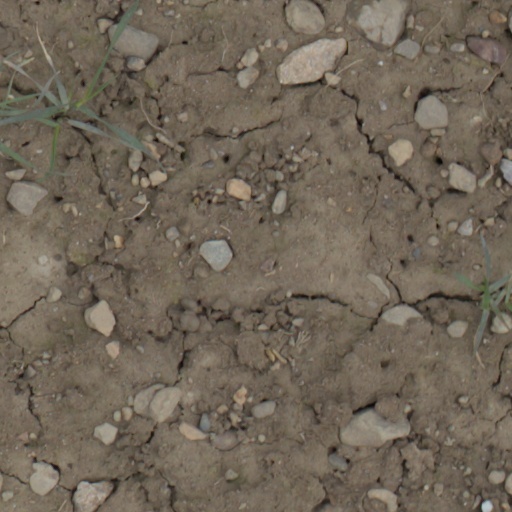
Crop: wheat